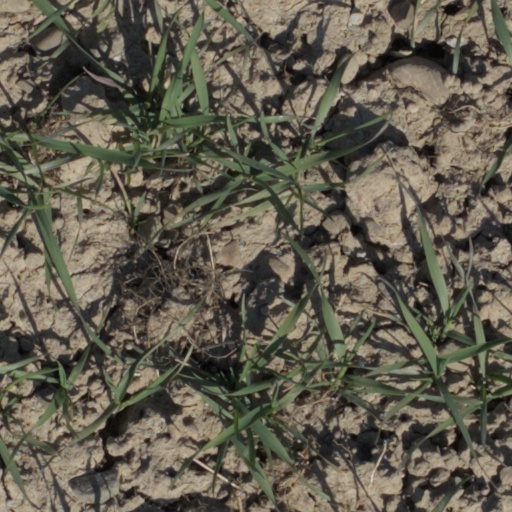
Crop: wheat